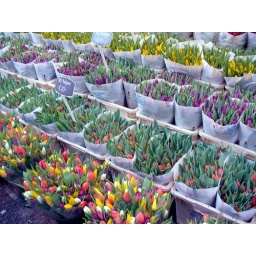
flower market in amsterdam